Edward A. Gisburne

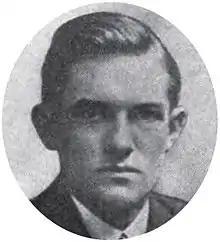
Edward A. Gisburne

Edward Allen "Eddie" Gisburne (June 14, 1892 – August 29, 1955) was a United States Navy officer and a recipient of the U.S. military's highest decoration, the Medal of Honor, for his role in the battle which began the U.S. occupation of Veracruz, Mexico. He earned the medal as an enlisted man for ignoring heavy fire and his own severe injuries to drag a wounded marine to safety. Although he lost his left leg in the fight, he went on to complete two more terms of service with the Navy, one as a radio operator during World War I and another as a 50-year-old commissioned officer in World War II.